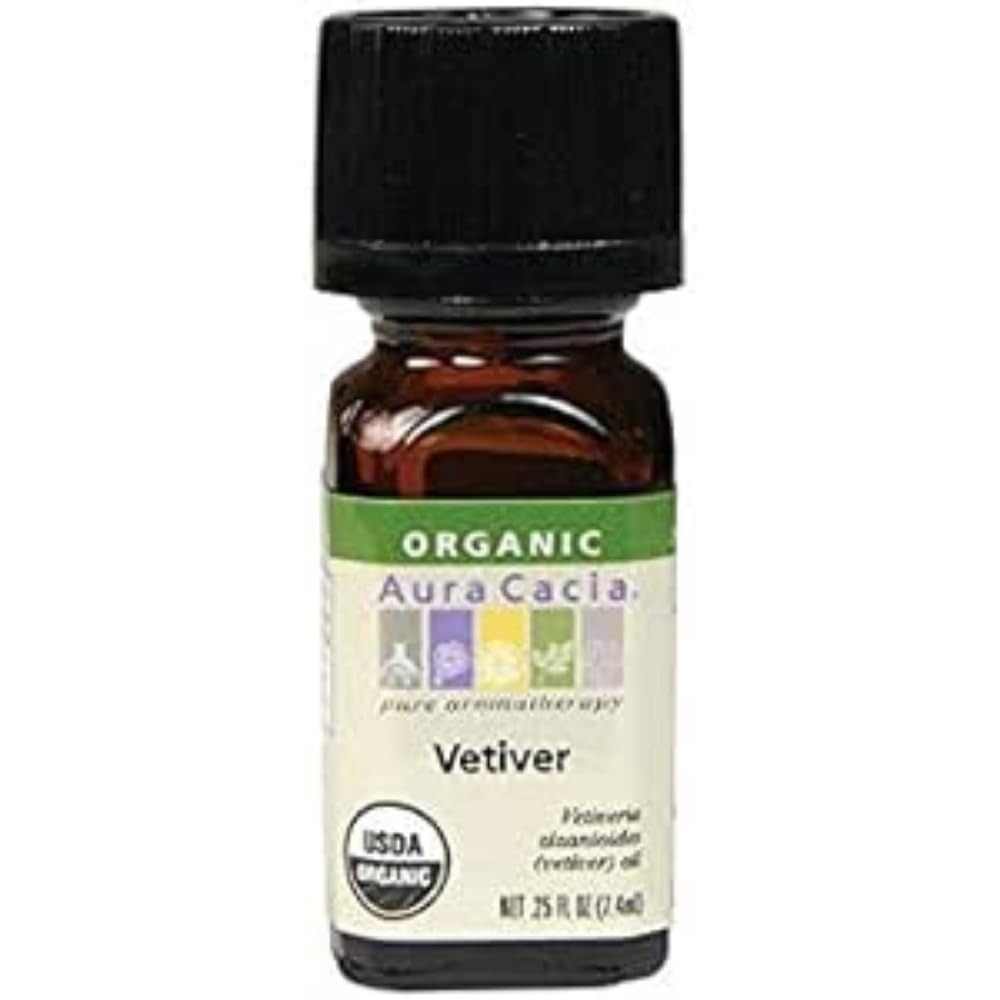
Item Name: AURA CACIA Vetiver Essential Oil, 7.4 ML
Bullet Point 1: USDA Organic
Bullet Point 2: No Animal Testing
Bullet Point 3: Essential Purity Tested
Bullet Point 4: No Synthetic Fragrances
Bullet Point 5: Paraben Petroleum Free
Product Description: Vetiver (Vetiveria zizaniodes) is a tall grass plant with strong, expansive roots that establish a solid, intricate connection with the earth. The roots are the source of the botanical’s similarly anchoring essential oil. Aura Cacia Organic Vetiver Essential Oil is distilled from carefully dug, washed and dried roots in Madagascar. What’s the difference between organic vetiver essential oil and conventional vetiver essential oil? Organic essential oils differ from conventional oils in that the botanicals from which they are derived are grown according to the USDA’s Organic Standards. Our manufacturing facility and all of our organic essential oils have also been certified organic by the established third-party certifier, Quality Assurance International (QAI).
Value: 0.25
Unit: Fl Oz

Price: 15.365